Rex Cecil

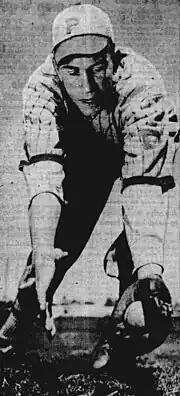
Cecil, circa 1945

Rex Ralston Cecil (October 8, 1916 – October 30, 1966) was an American professional baseball player. The right-handed pitcher, a native of Lindsay, Oklahoma, had a 14-year pro career, including 18 games pitched, 16 as a starter, in Major League Baseball for the Boston Red Sox (1944–1945). Cecil batted left-handed, stood tall and weighed .